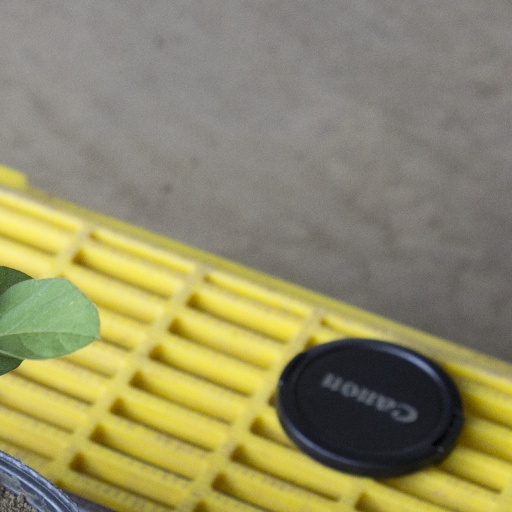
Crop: soybean